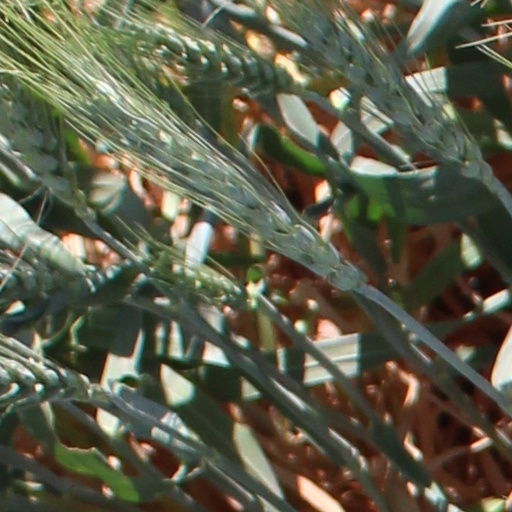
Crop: wheat